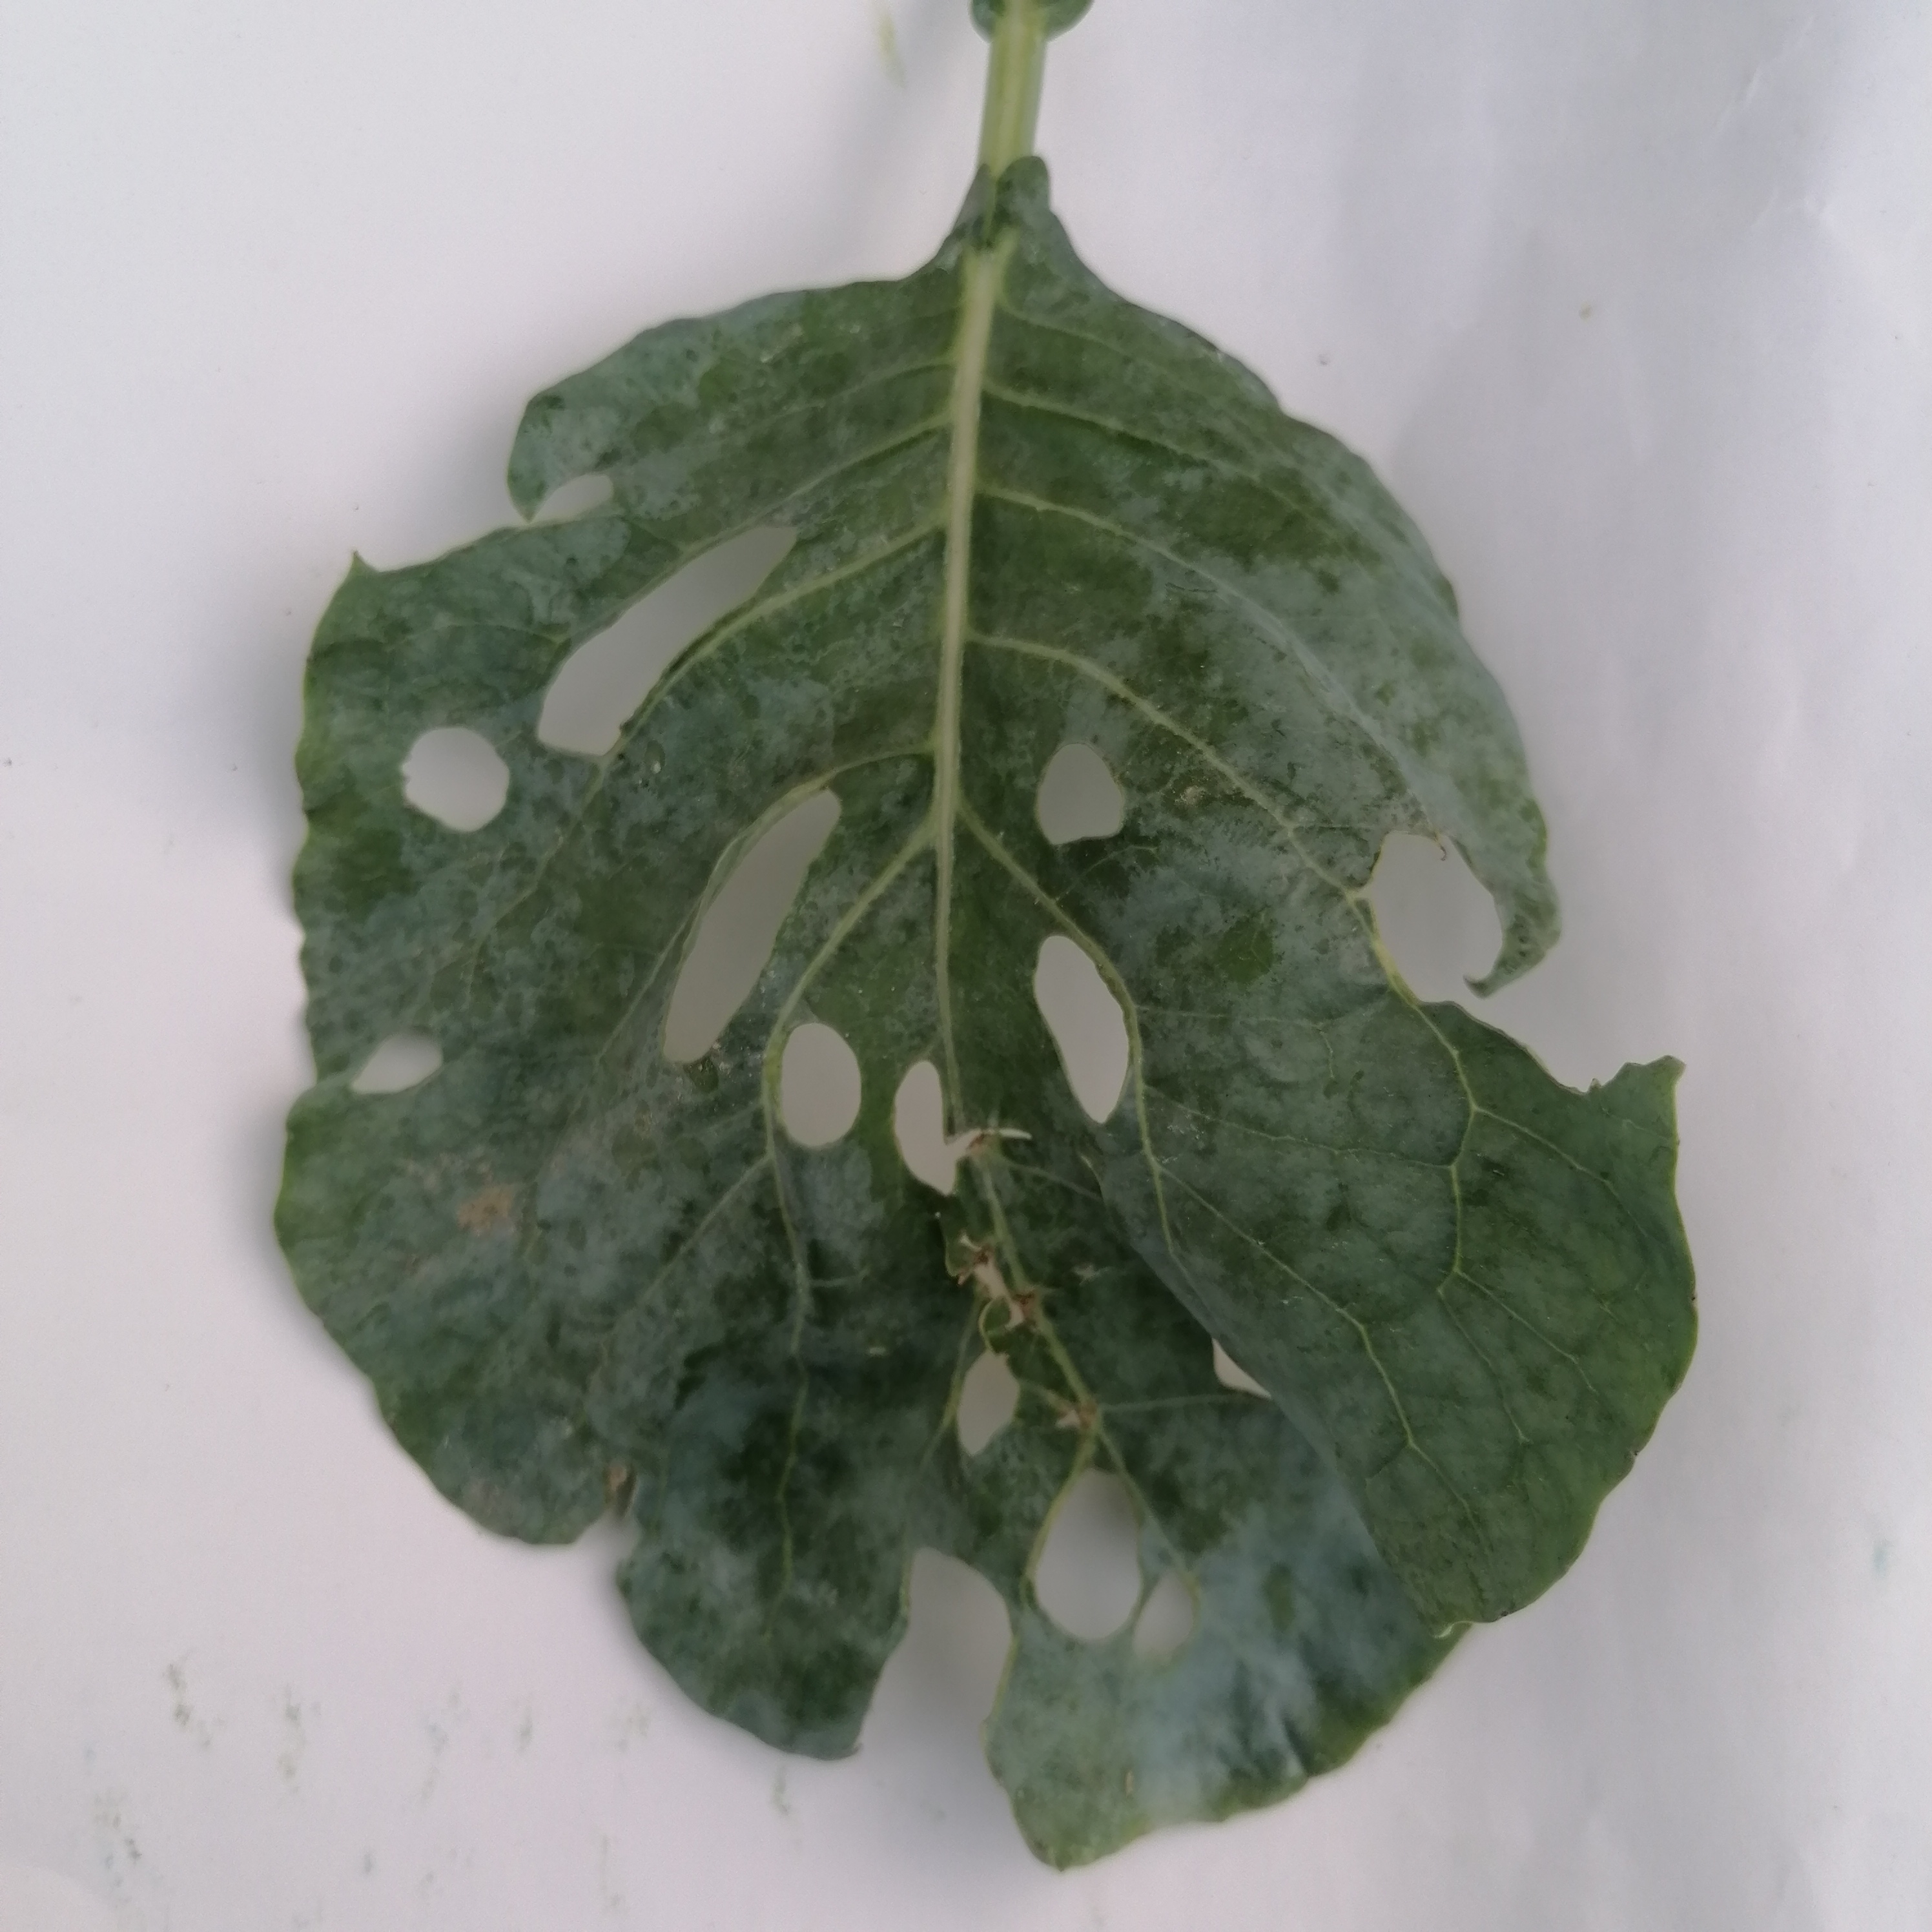
Label: Insect Hole